Fleetwood

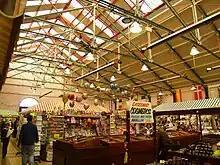
Fleetwood Market has been in operation since 1840.

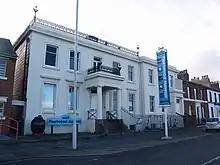
Fleetwood Museum, formerly the town hall and before that the Customs House (1836), the oldest building in the town

The town's most prominent feature is the Mount, a park facing the sea-front, laid out by Decimus Burton, and built on a large sand dune originally known as Tup's Hill. It is surmounted by a pavilion built in 1904 incorporating a clock added in 1919.